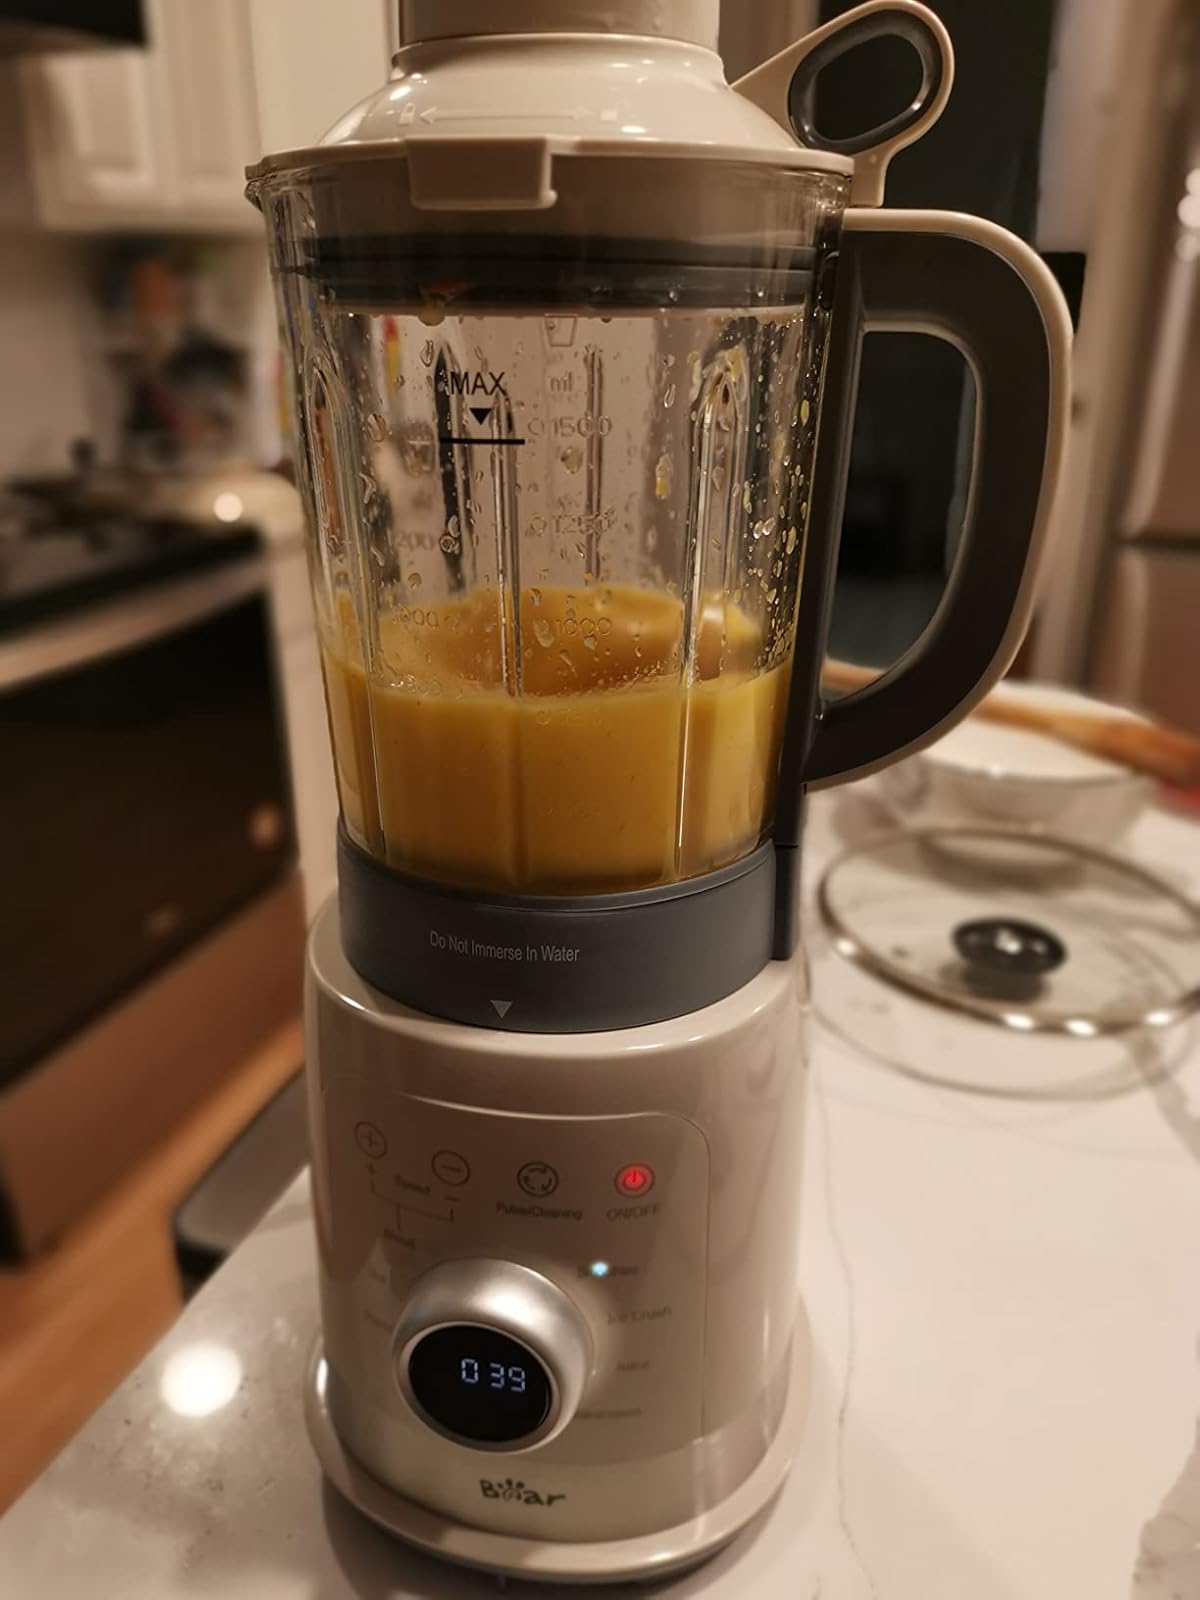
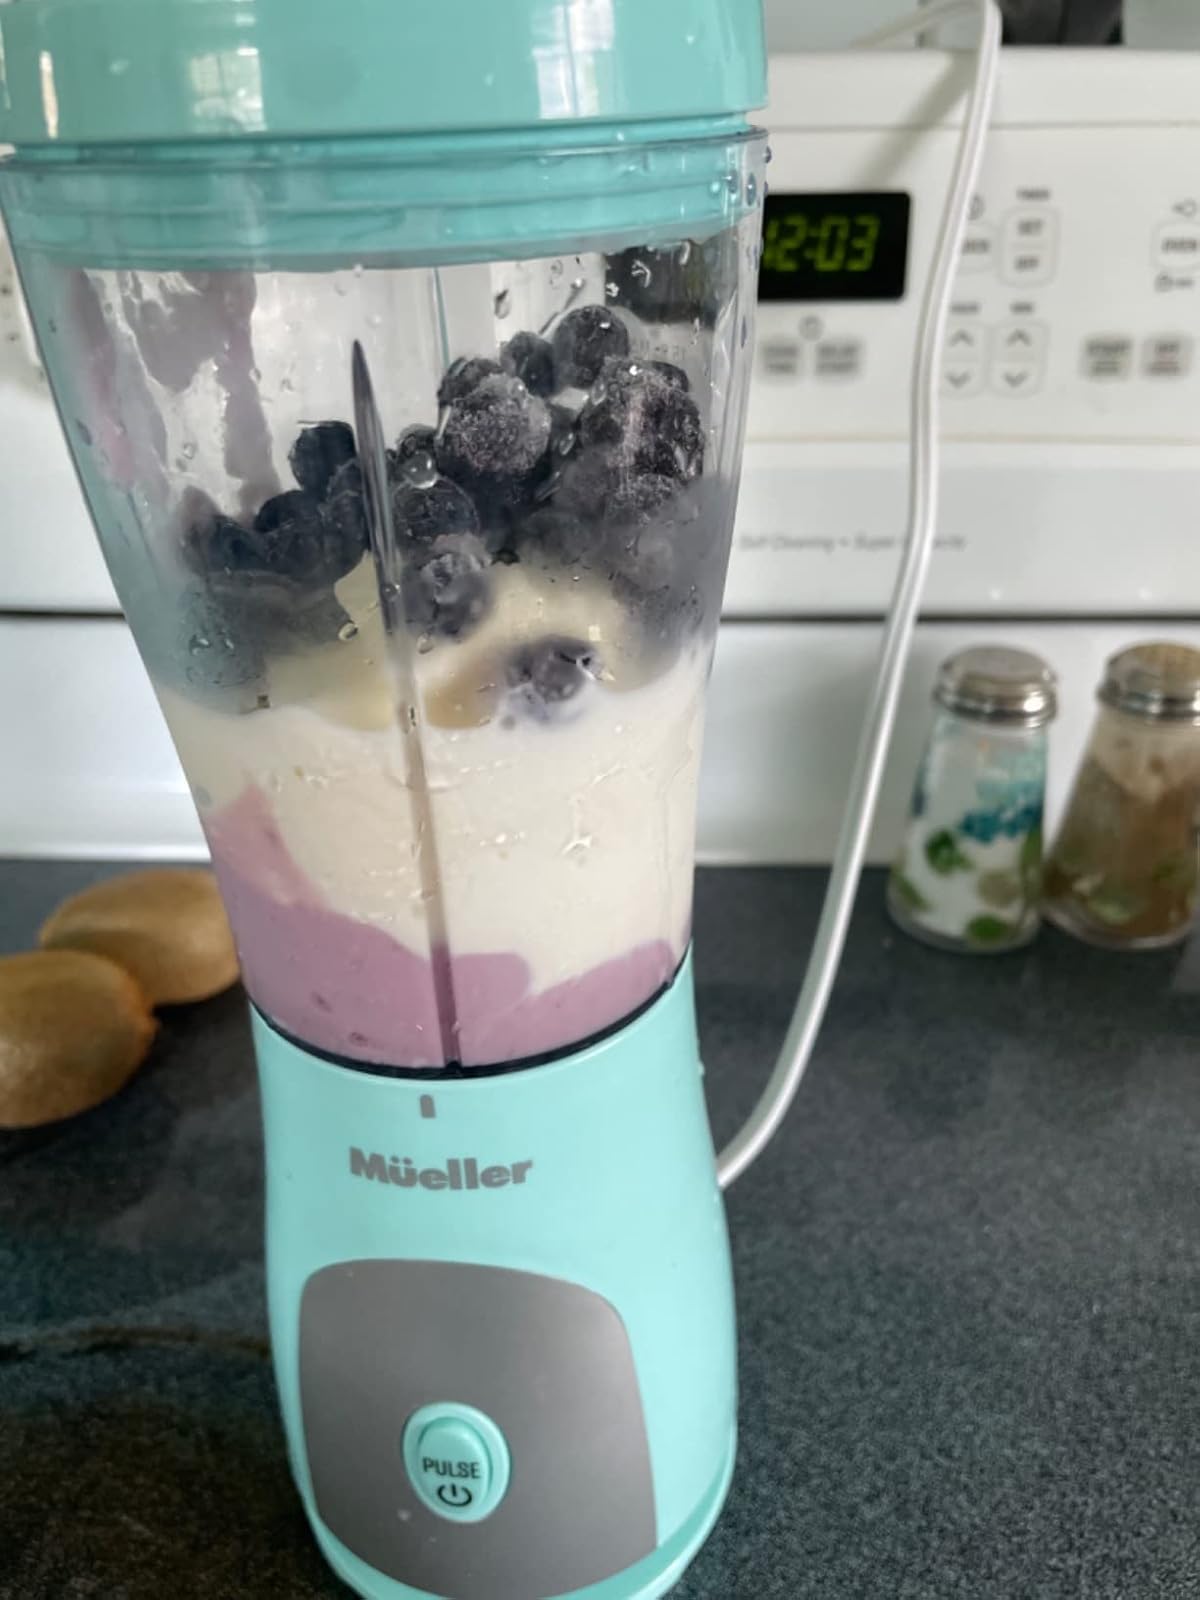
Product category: items_blender
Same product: no